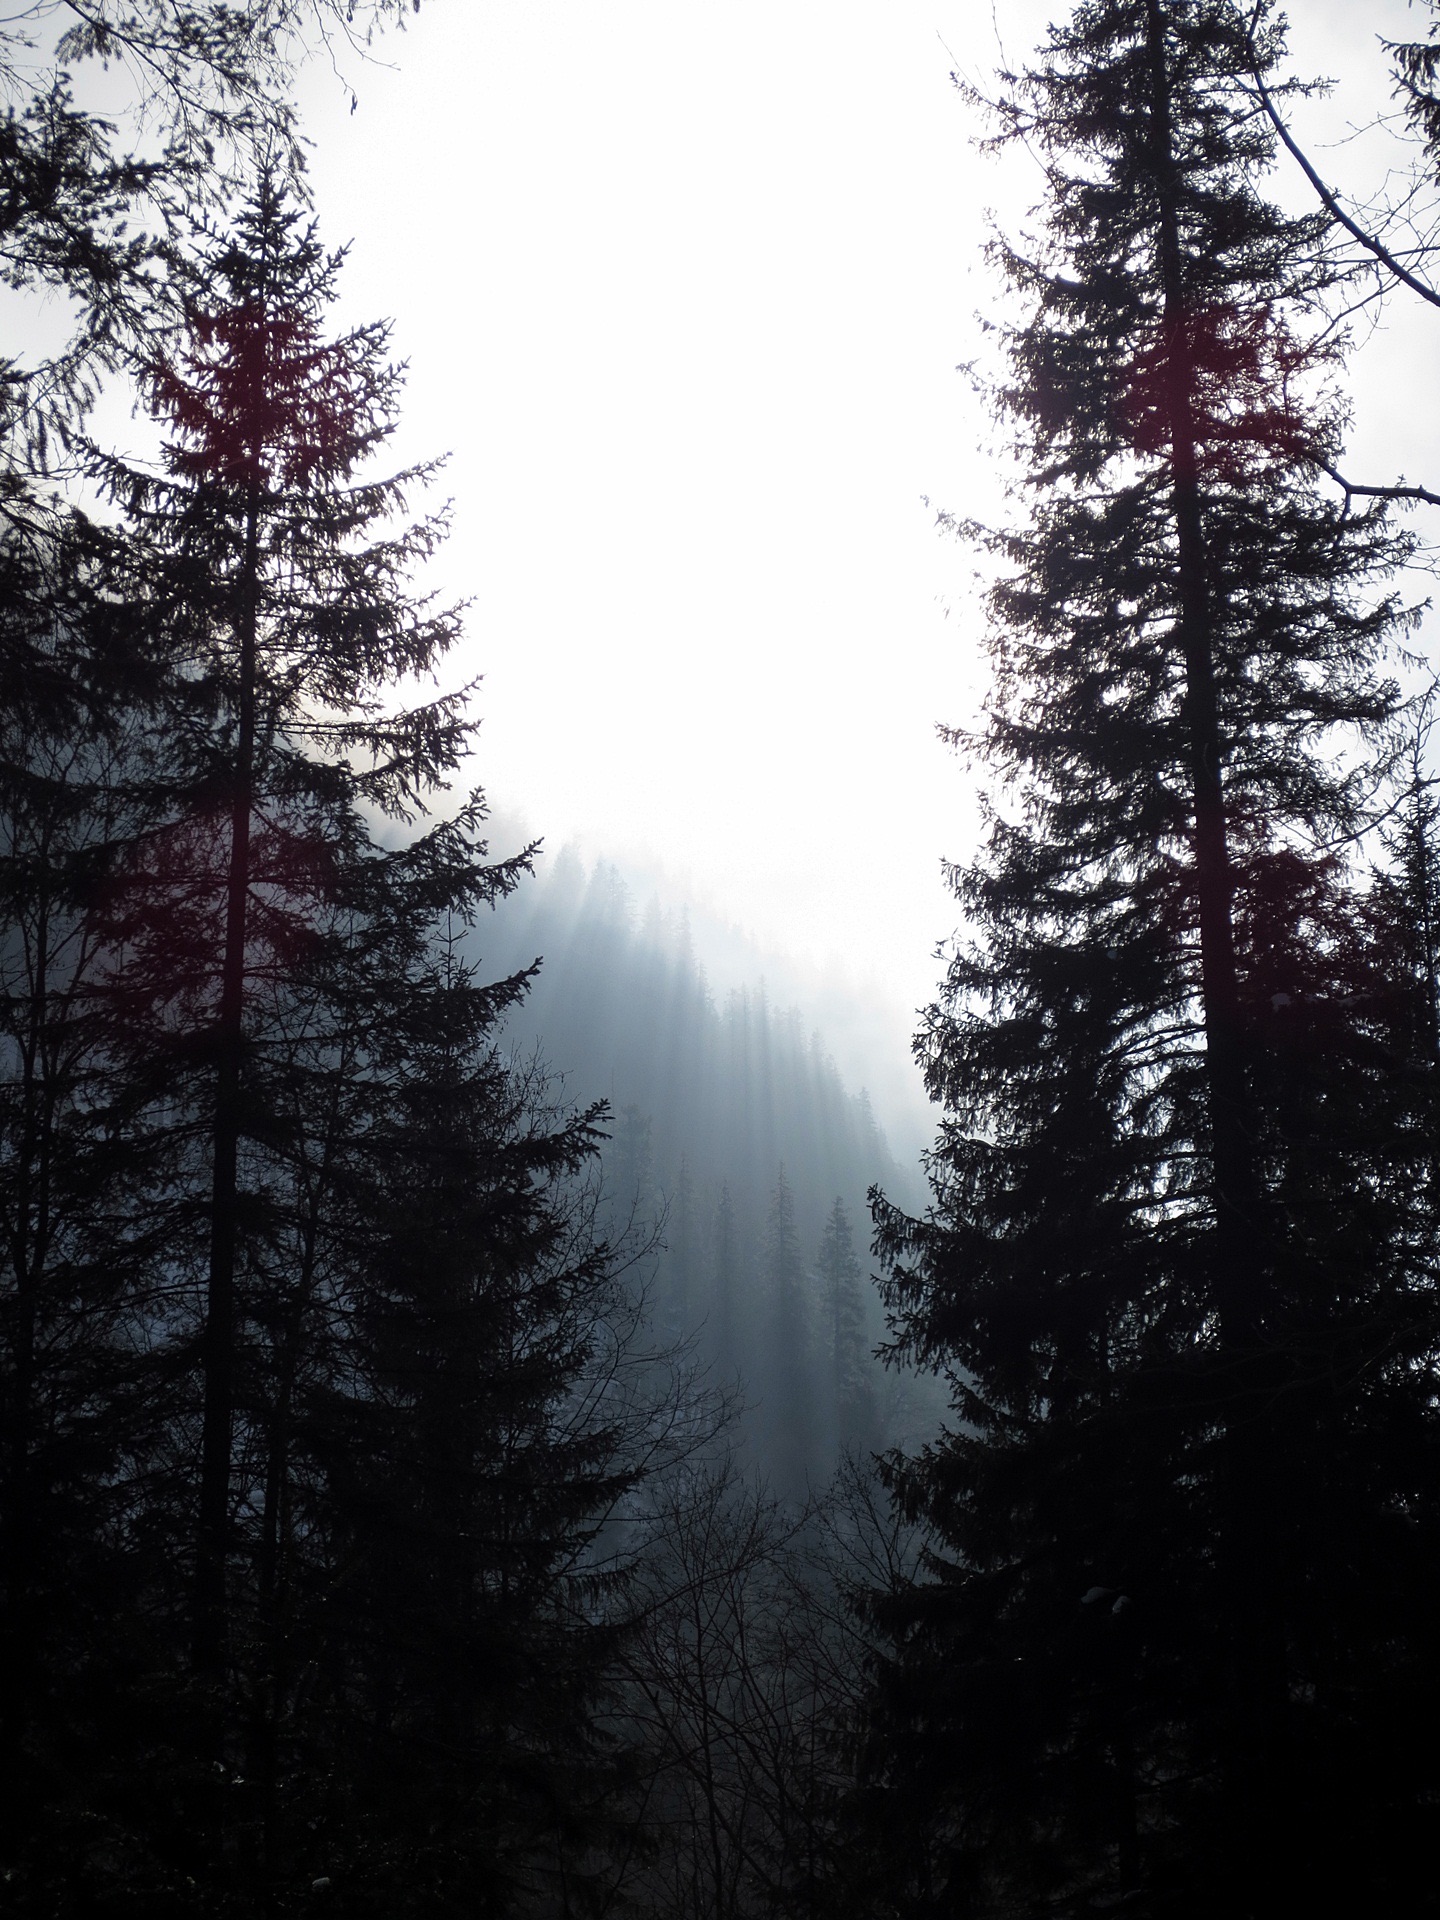
tree, nature, forest, wilderness, branch, mountain, snow, winter, plant, fog, mist, sunlight, weather, fir, season, spruce, woodland, habitat, natural environment, atmospheric phenomenon, woody plant, temperate coniferous forest